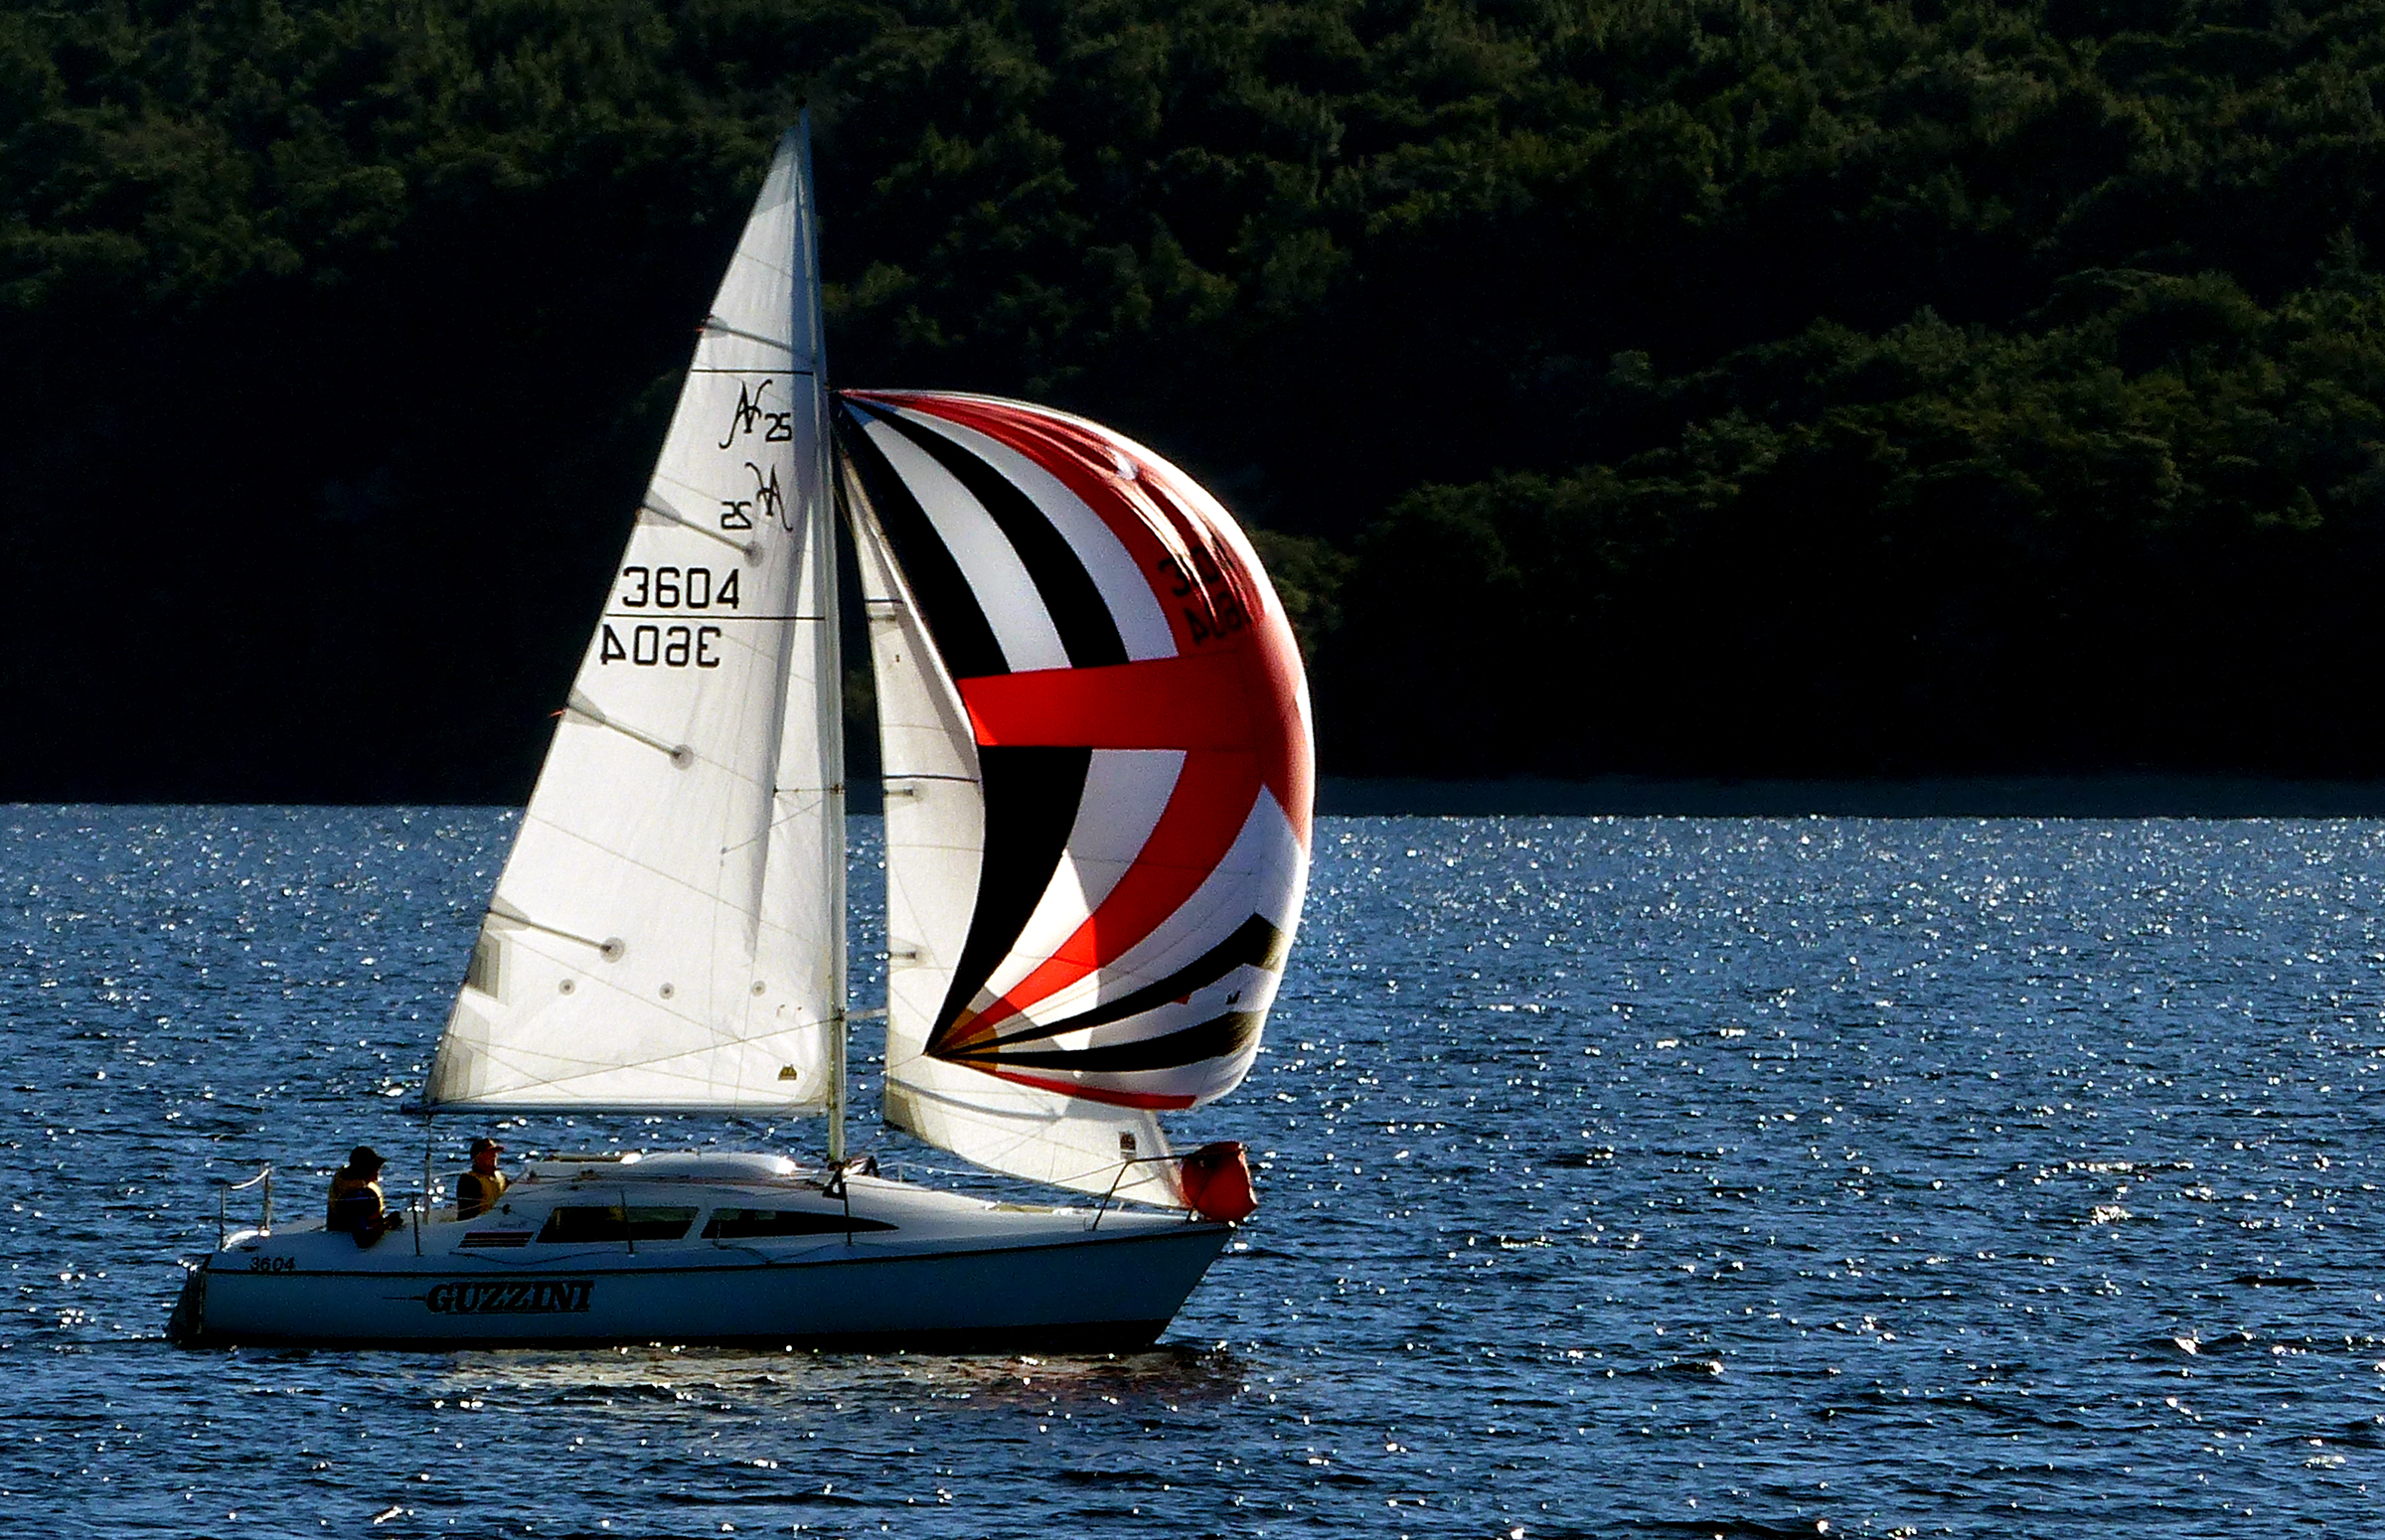
sea, boat, vehicle, sailing, sailboat, publicdomain, boating, sail, lumixfz200, watercraft, spinnaker, sailing ship, dinghy, laketeanau, yacht racing, dinghy sailing, sailboat racing